Sakamoto family murder

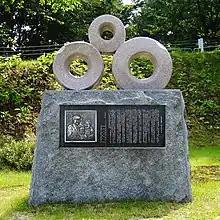
Sakamoto family cenotaph

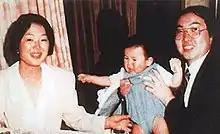
Tsutsumi Sakamoto (right), wife Satoko (left) and son Tatsuhiko (center)

On November 5, 1989, Tsutsumi Sakamoto (坂本 堤, "Sakamoto Tsutsumi"; April 6, 1956 – November 5, 1989), a lawyer working on a class action lawsuit against Aum Shinrikyo, a doomsday cult in Japan, was murdered, along with his wife Satoko and his child Tatsuhiko, by perpetrators who broke into his apartment. Six years later, following the 1995 attack on the Tokyo subway, the murderers were uncovered and it was established that the murderers had been members of Aum Shinrikyo at the time of the crime.